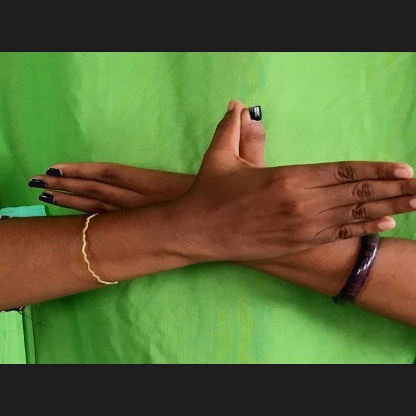
Mudra: Garuda